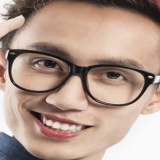
ca sĩ Lynk Lee